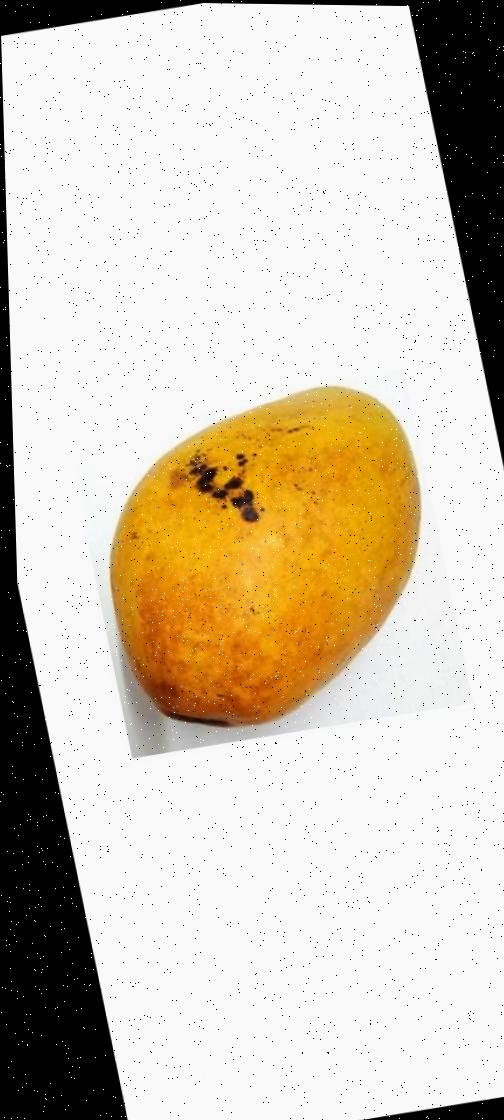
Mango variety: Bari-11